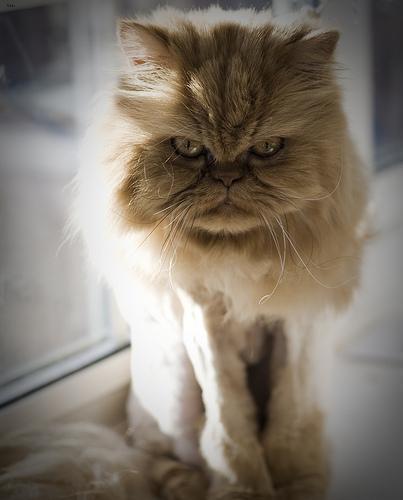
Persian